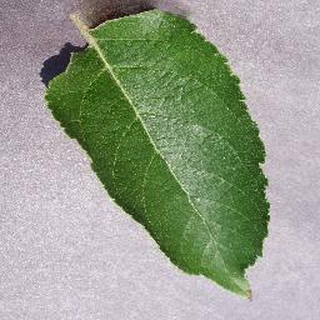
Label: healthy_apple